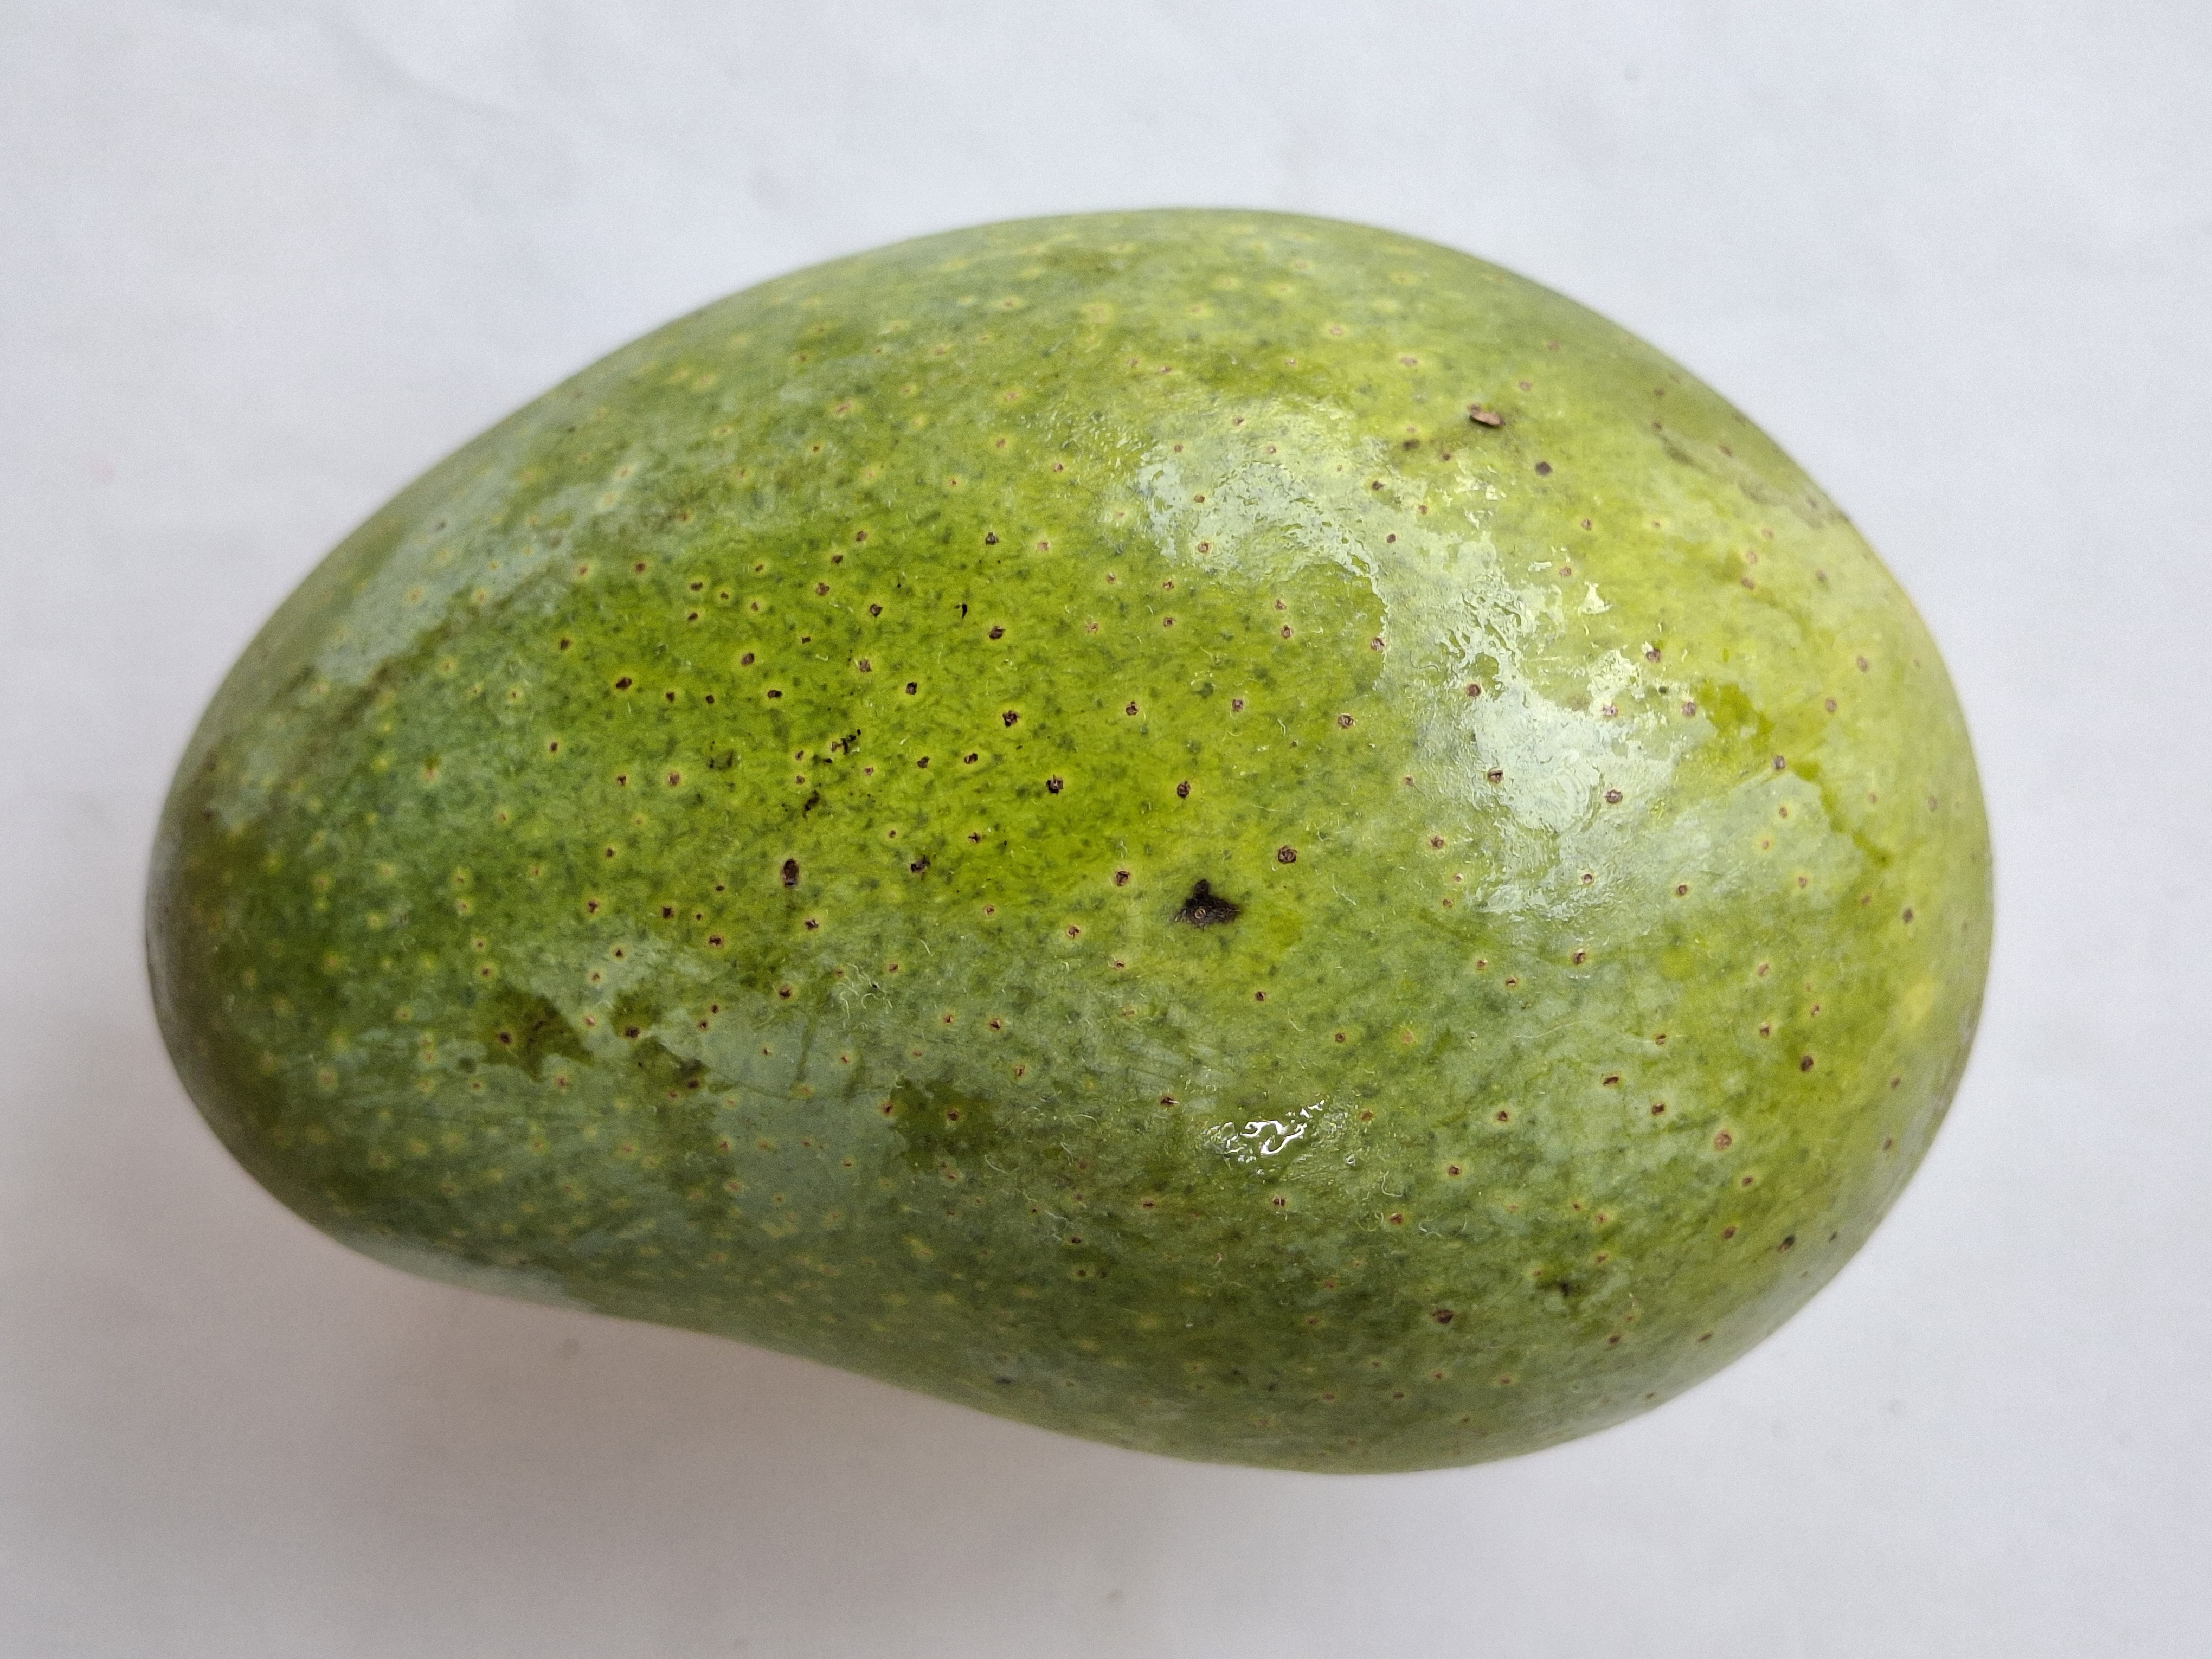
Mango variety: GopalBhog